Sosnovy Bor (garrison)

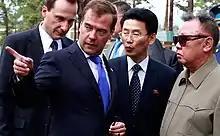
Kim Jong-il with Russian President Dmitry Medvedev in the Sosnovy-Bor Military garrison, Buriatya on 24 August 2011

Sosnovy Bor ( means "Pine Forest") is a Russian Airborne Troops garrison in Buryatia, Russia, located about 20km east of Ulan Ude, Buryatia's capital. The compound was used for the meeting of President Dmitry Medvedev and North Korean leader Kim Jong-il in August 2011.